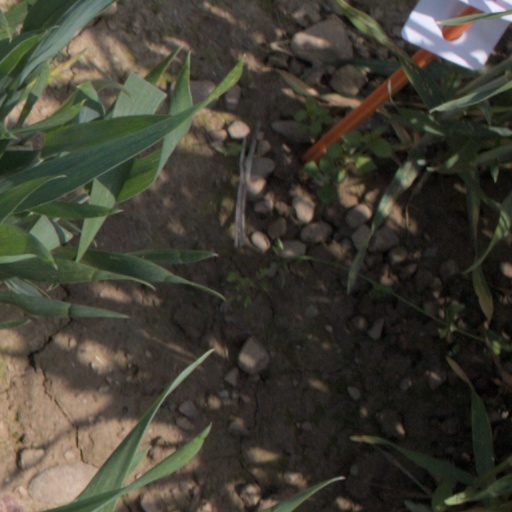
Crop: wheat